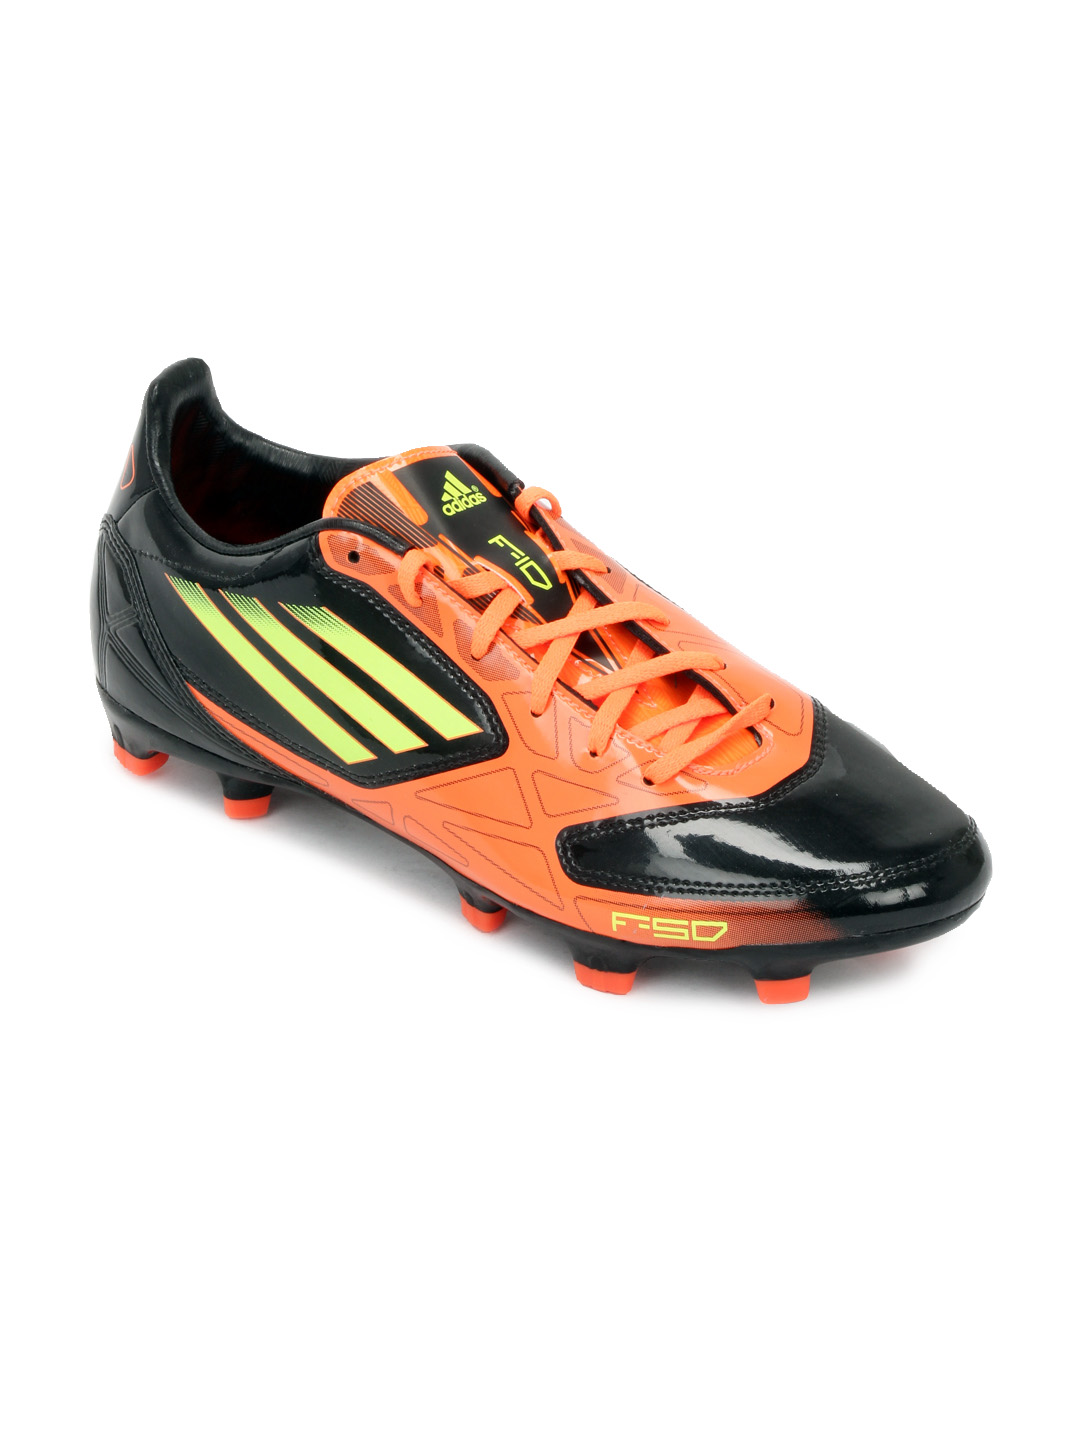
ADIDAS Men Orange F10 Sports Shoes
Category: Footwear / Shoes / Sports Shoes
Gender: Men
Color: Orange
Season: Summer 2012
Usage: Sports